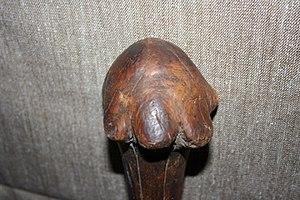
Tête de massue kanak war club
Les massues kanak sont des armes traditionnelles des tribus kanak de Nouvelle-Calédonie.